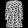
Label: Dress